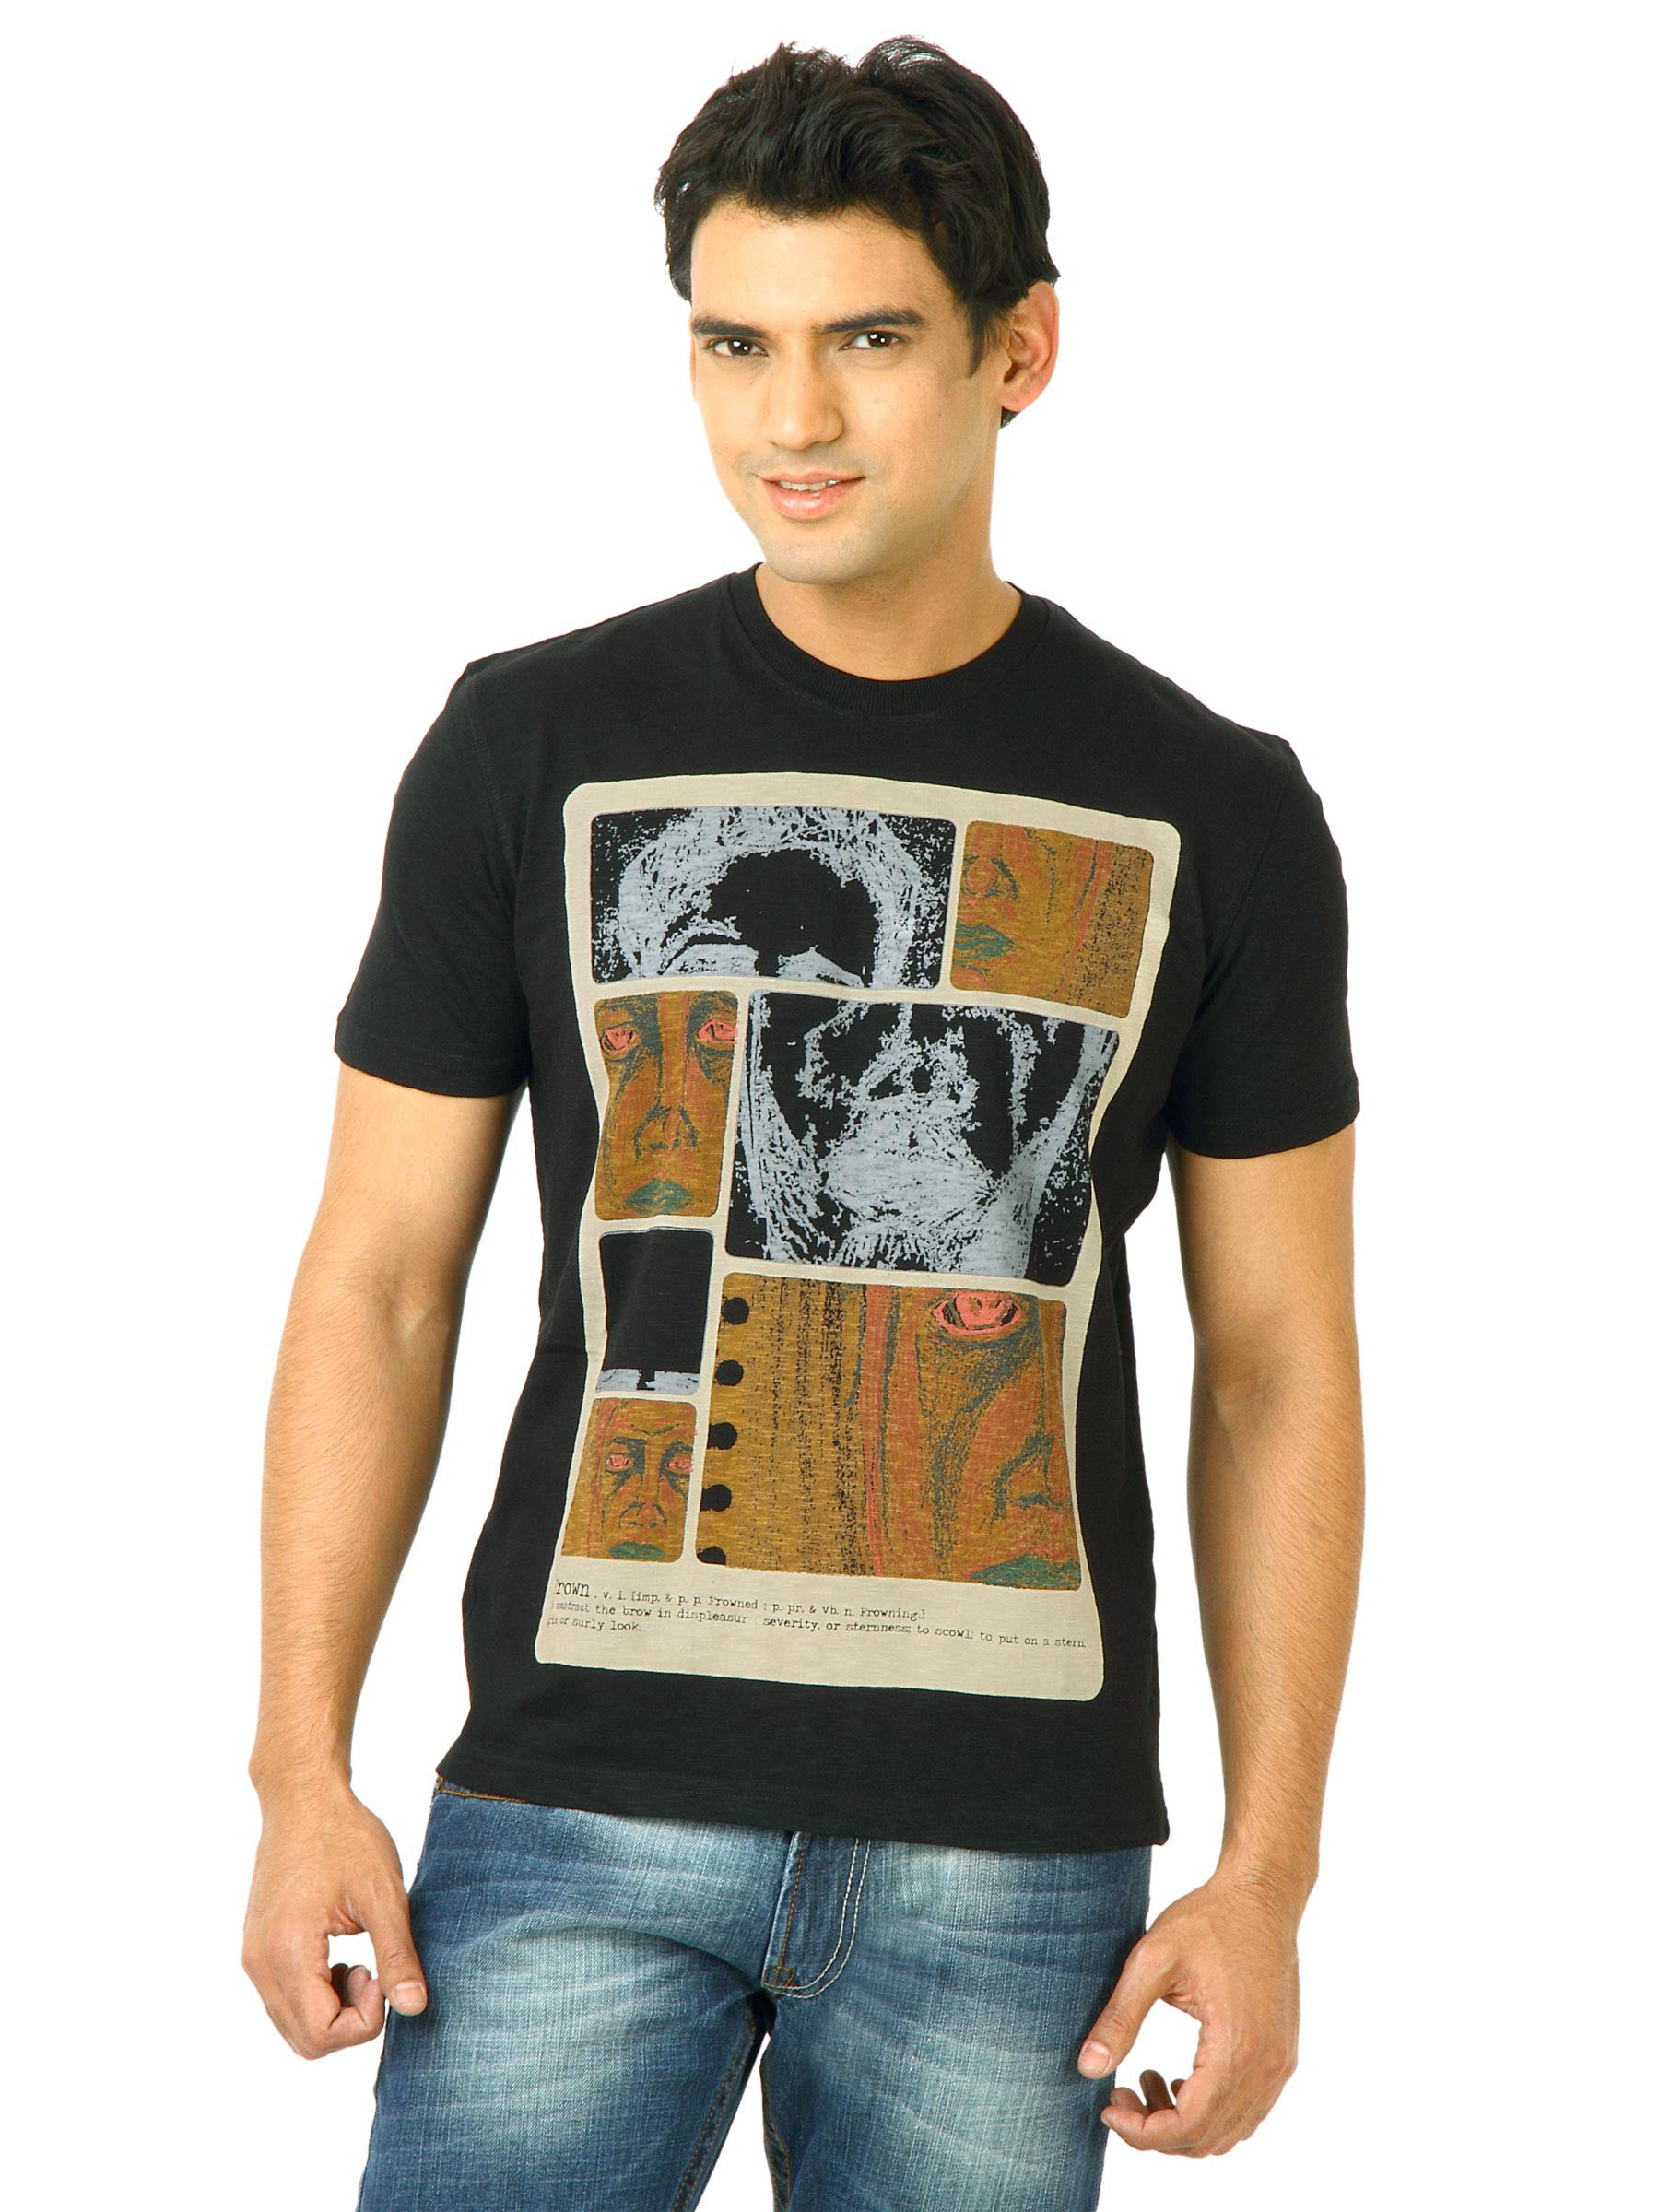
United Colors of Benetton Men Graphic Printed Black Tshirts
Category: Apparel / Topwear / Tshirts
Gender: Men
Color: Black
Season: Fall 2011
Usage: Casual